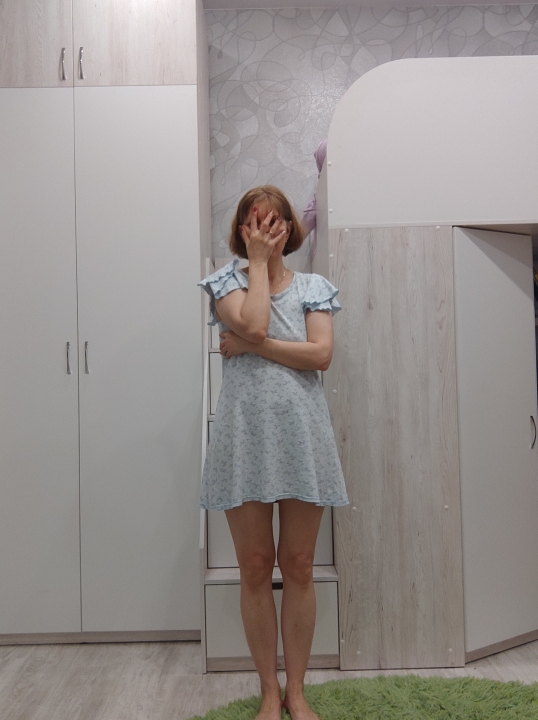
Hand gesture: no_gesture